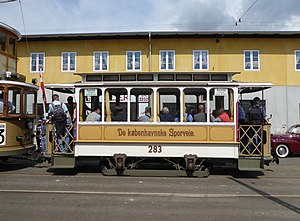
Sporvejsmuseet Skjoldenæsholm / Sporvogne og busser
Den tidligere hestesporvogn DKS 283 fra 1872 er ældste vogn i drift.
Sporvejsmuseet Skjoldenæsholm er et museum for sporvogne og busser, der ligger ved herregården Skjoldenæsholm på Midtsjælland mellem Ringsted og Hvalsø. Museet blev indviet 26. maj 1978 og er efterfølgende blevet udbygget, så det i dag er et af de fem førende af sin art i verden. Museet anlægges og drives af ca. 150 frivillige medlemmer af Sporvejshistorisk Selskab, der også står for restaurering og vedligeholdelse.